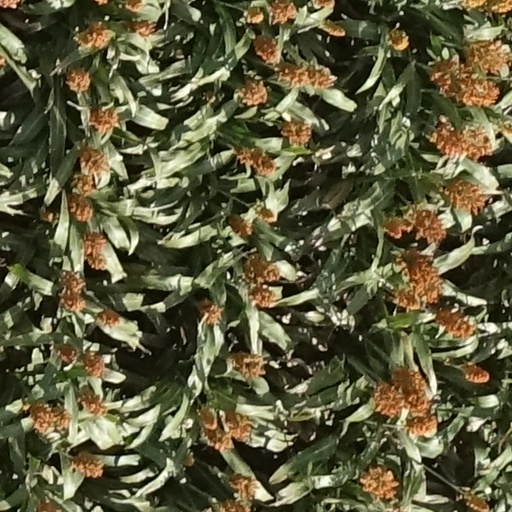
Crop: sorghum